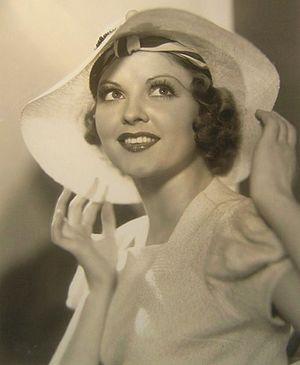
Lilian Bond est une actrice britannique, née à Londres le 18 janvier 1908, morte à Reseda le 25 janvier 1991.